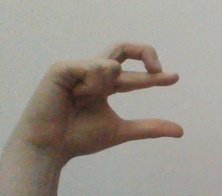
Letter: thal